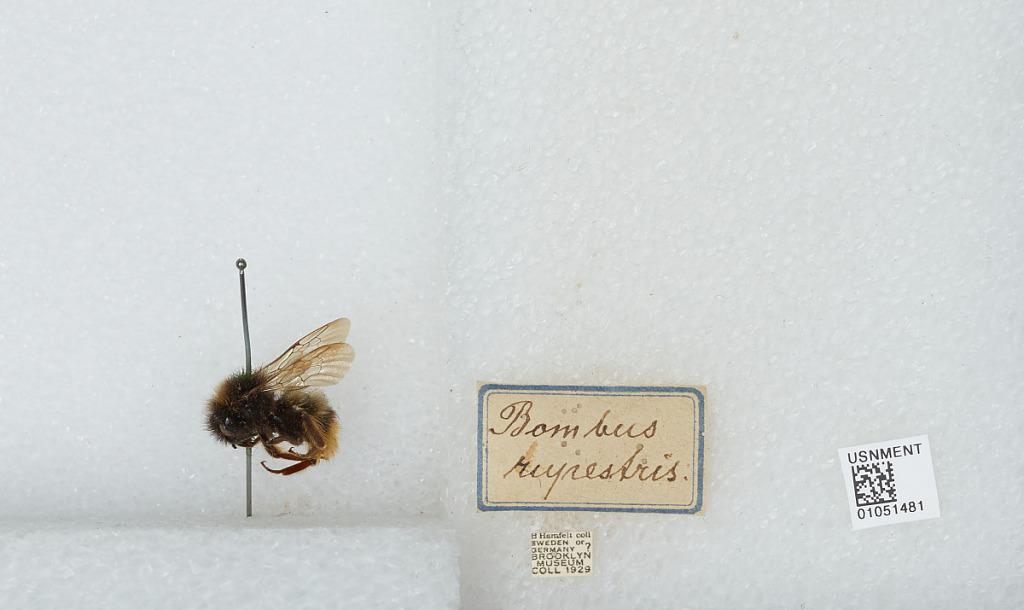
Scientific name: Bombus sp.
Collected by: B. Hamfelt
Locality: Sweden or Germany